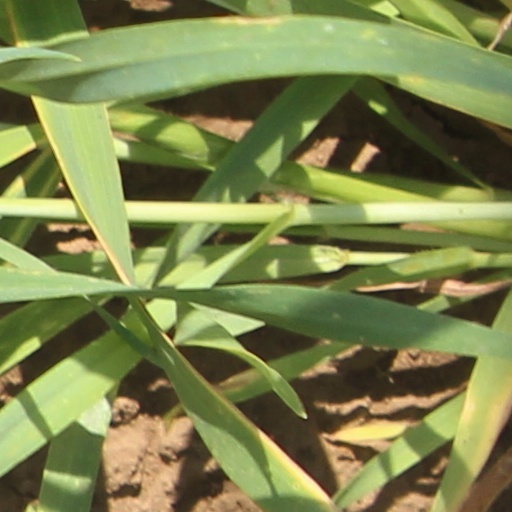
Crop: wheat